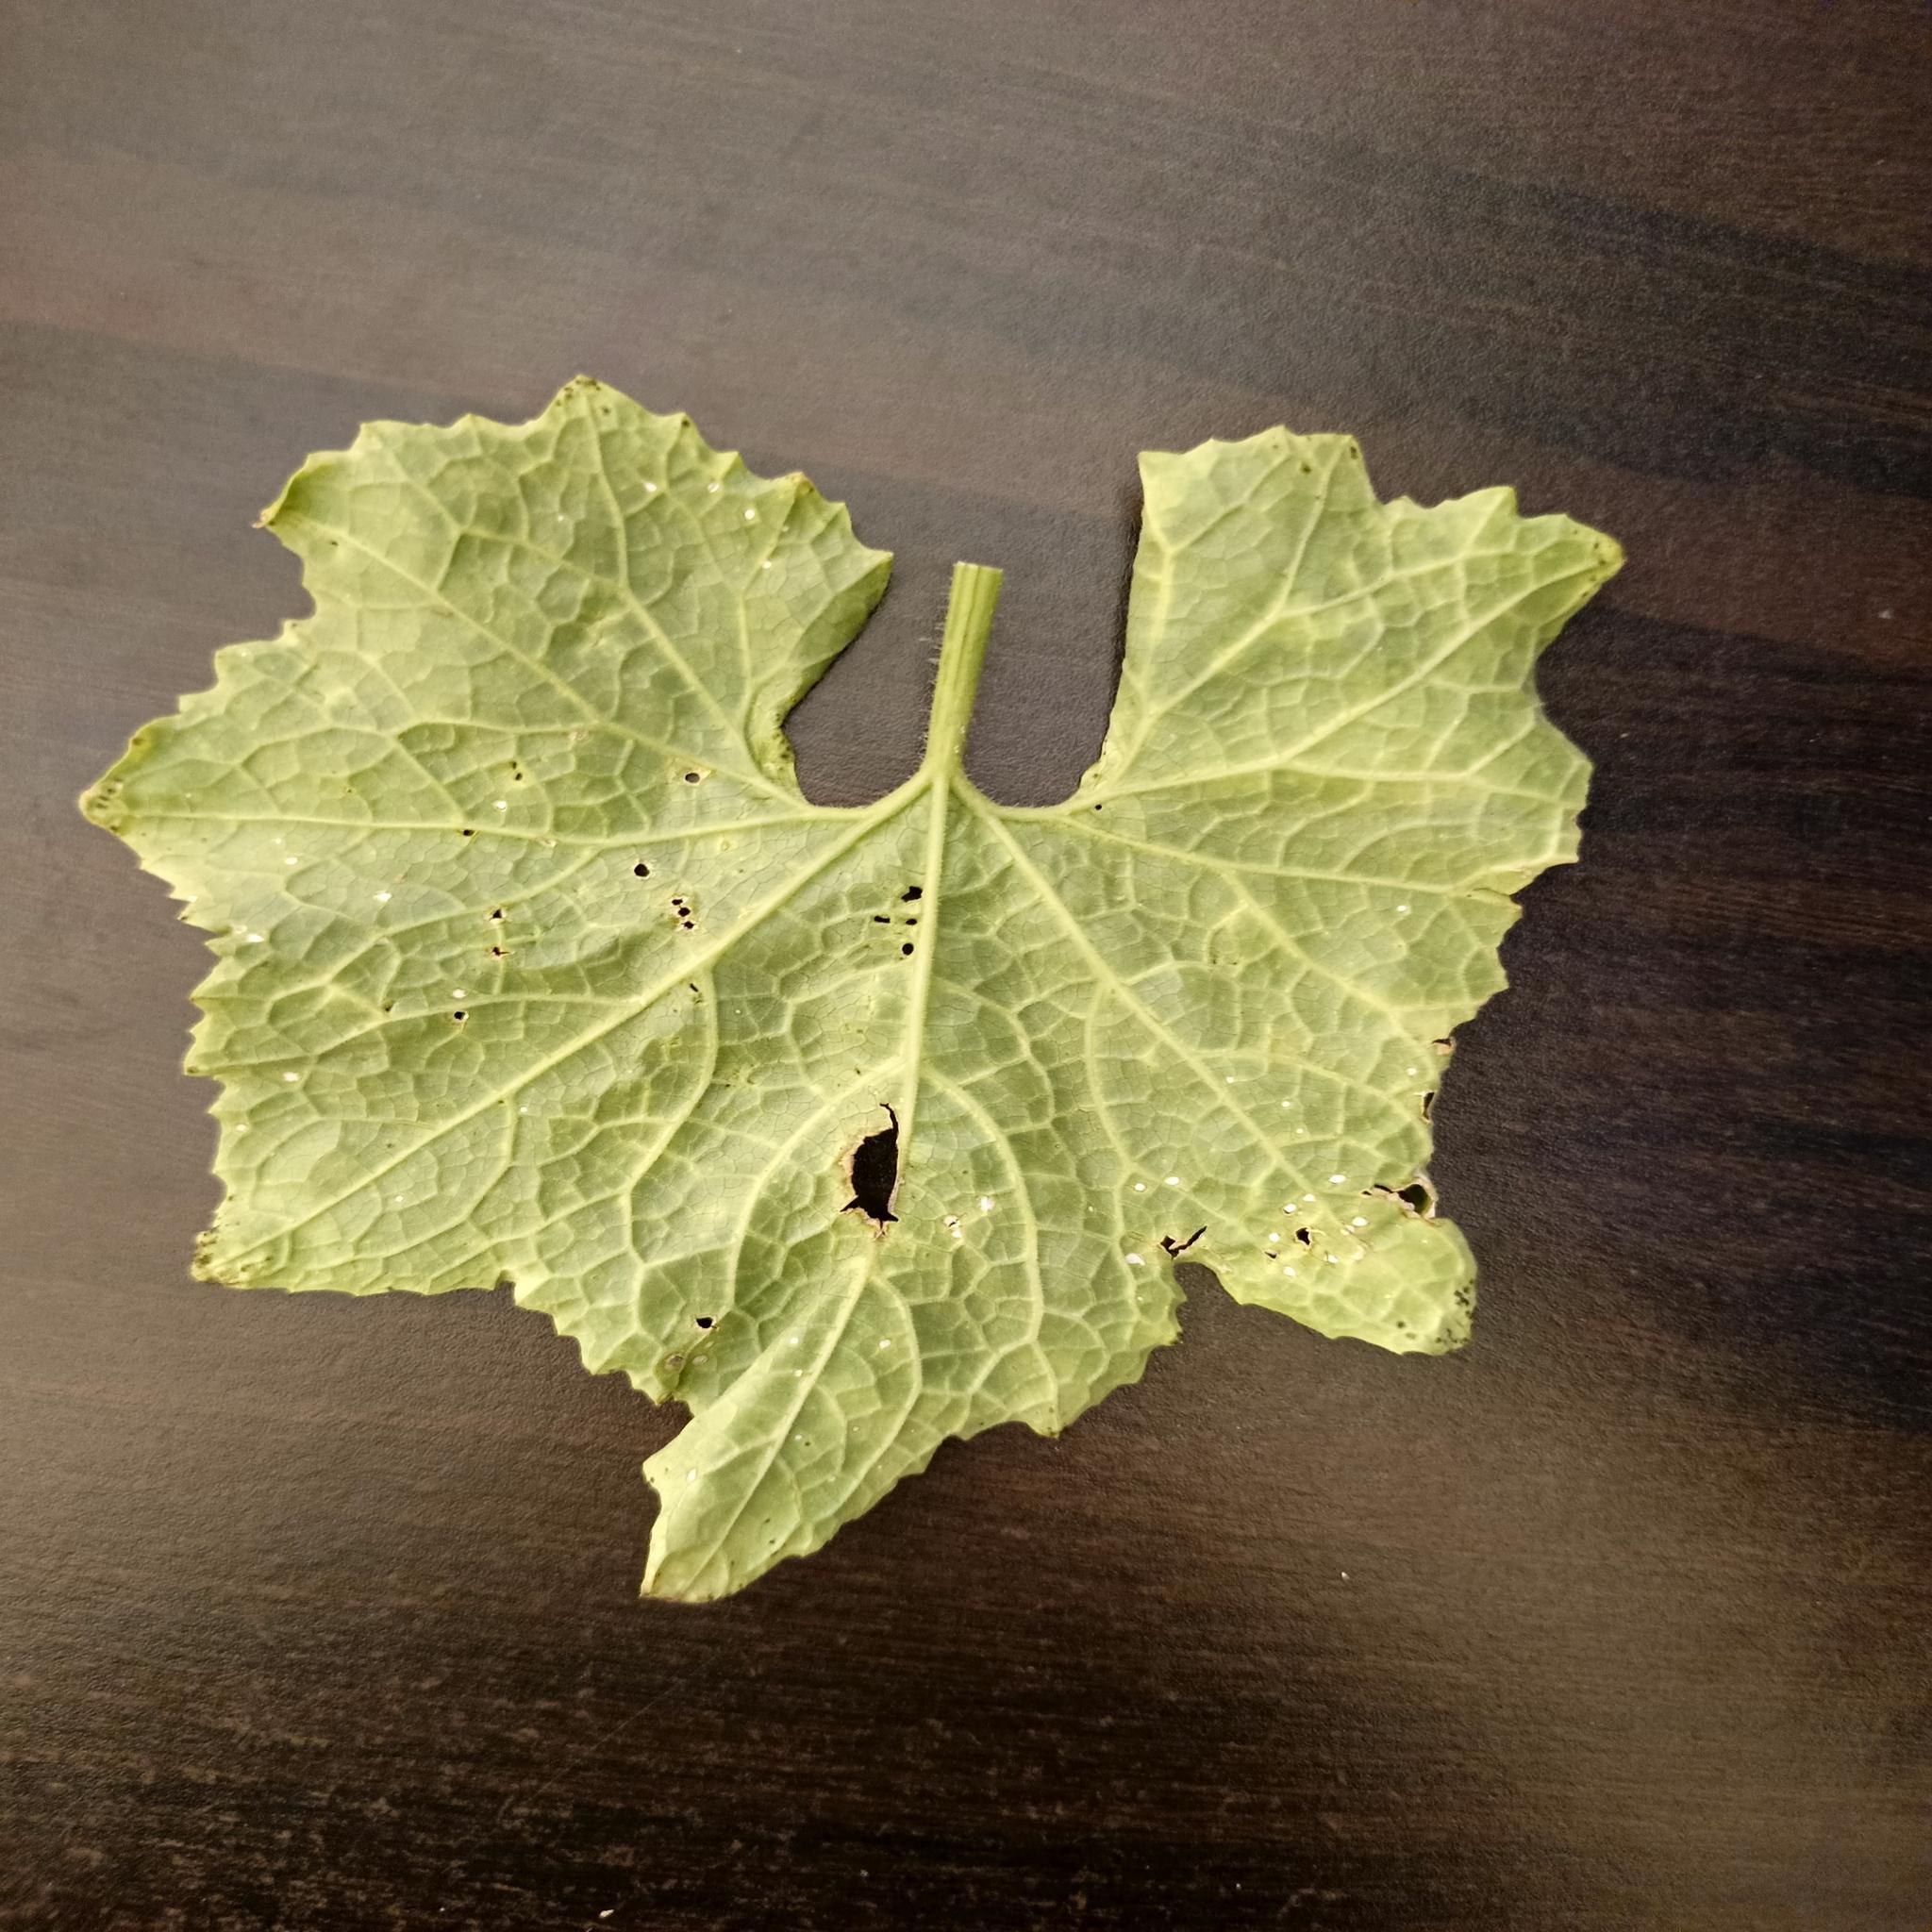
Label: Downy mildew